Queen's University at Kingston

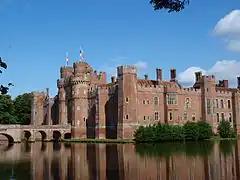
Herstmonceux Castle, which houses Bader College

Residents were represented by two groups, the Main Campus Residents' Council, which represents the main campus, and the Jean Royce Hall Council, which represents the west campus (Jean Royce Hall, Harkness International Hall, and the Graduate Residence). They were responsible for representing resident concerns, providing entertainment services, organizing events, and upholding Residence Community Standards. In 2013, the Main Campus and Jean Royce Hall Residents' Councils were amalgamated into one organization, called ResSoc, standing for Residence Society. ResSoc employs 7 Executives, 17 House Presidents, and 27 Residence Facilitators. ResSoc also has over 100 volunteer positions such as floor representatives and executive interns. In 2013, The Residence Society introduced the StAR (Student Appreciation in Residence) Positive Recognition program. The program encourages positive behaviour in residence and recognizes individuals who help others in need. Recipients are given a certificate as well as remuneration for their contributions.